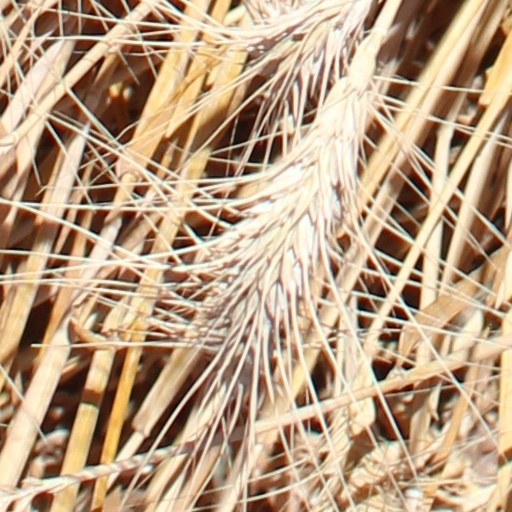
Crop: wheat